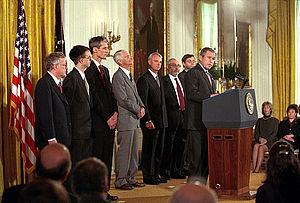
William Standish Knowles est un chimiste américain. Il est colauréat avec Ryōji Noyori de la moitié du prix Nobel de chimie de 2001 « pour leurs travaux sur la chiralité des réactions d'hydrogénation catalysées », réactions qui permettent la préparation de nombreuses molécules pharmaceutiques.